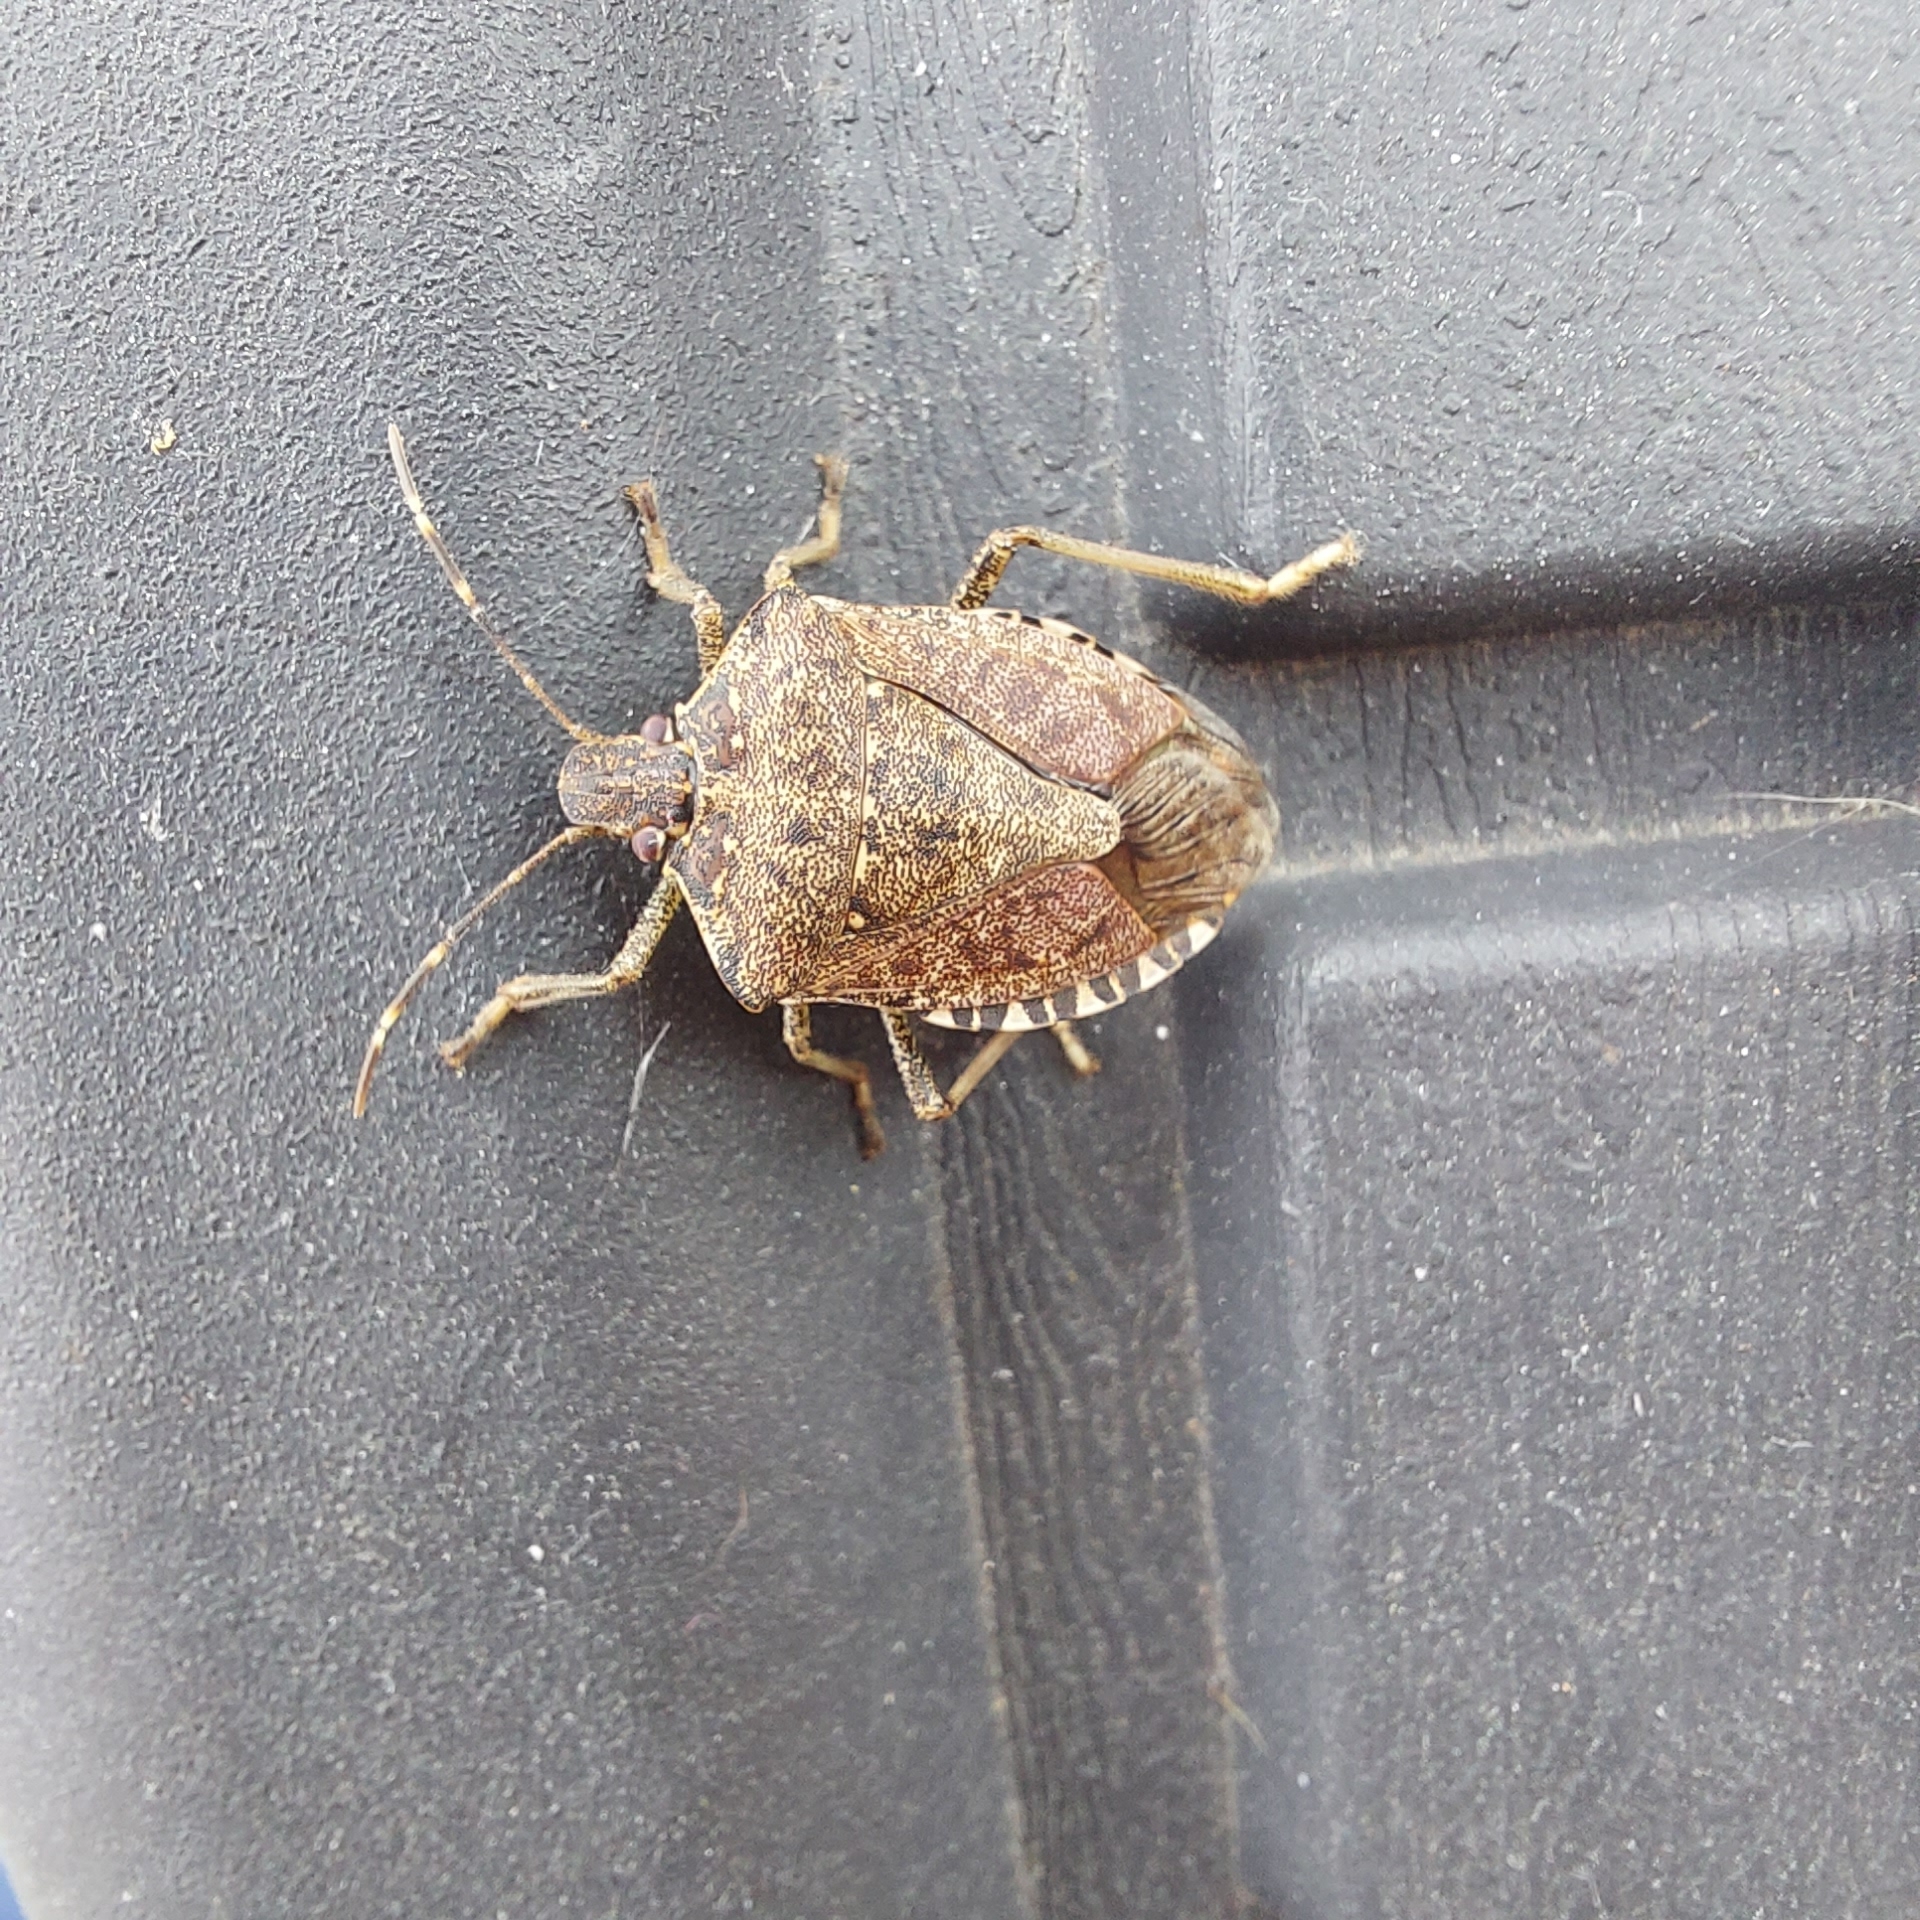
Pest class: stink_bug